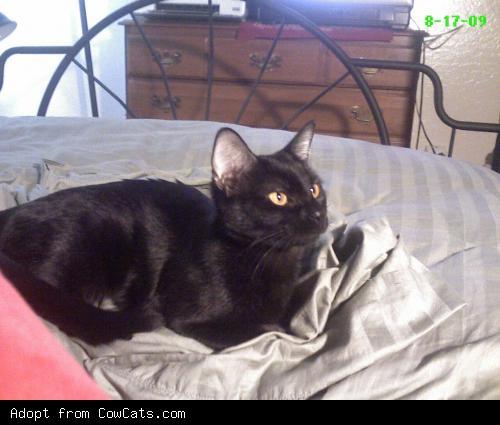
Breed: Bombay